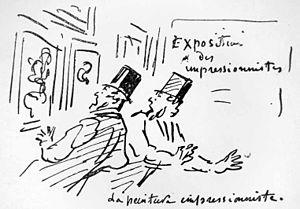
Cette page concerne l'année 1874 du calendrier grégorien.
On appelle « Première exposition des peintres impressionnistes », une manifestation culturelle française organisée par la Société anonyme des artistes peintres, sculpteurs et graveurs du 15 avril au 15 mai 1874 au 35 boulevard des Capucines à Paris dans les studios d'un célèbre écrivain et photographe de l'époque, Nadar. Originellement, cette exposition ne porte aucun qualifiant officiel : ce sont les critiques d'art, qui, après coup, par voie de presse, appelèrent cet événement « l'Exposition des impressionnistes ». Le mot impressionnisme est le nom péjoratif qui a été popularisé par un journaliste, Louis Leroy, et qui s'imposa, bien souvent contre l'avis même des artistes.